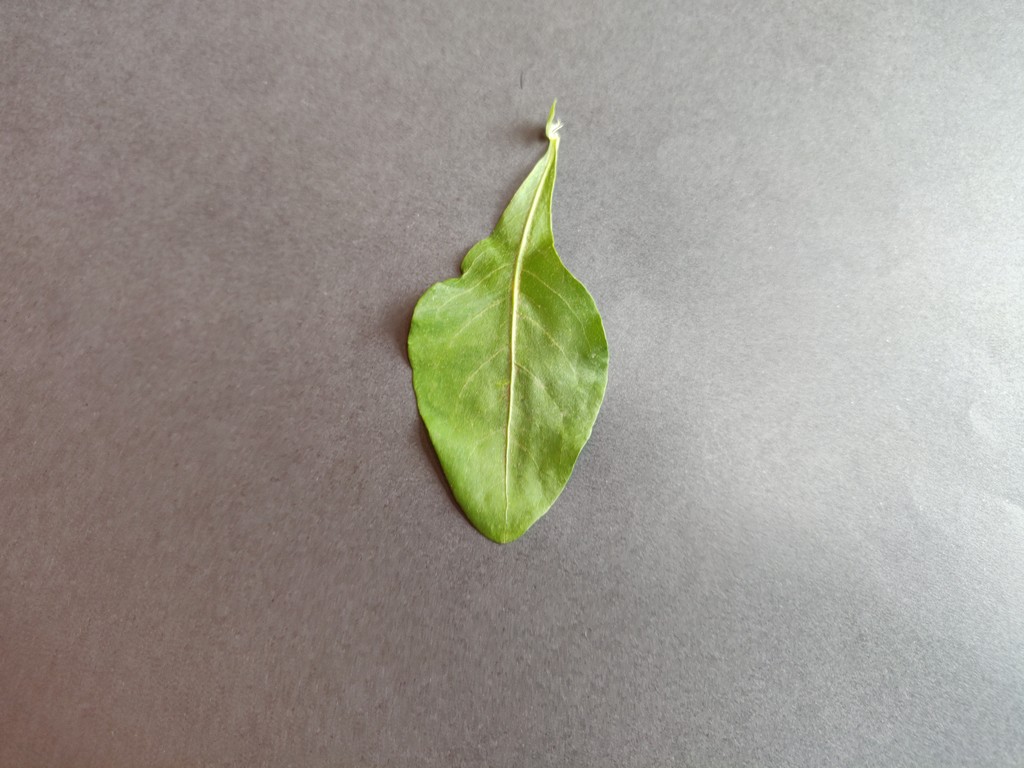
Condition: Healthy
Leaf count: single
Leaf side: front